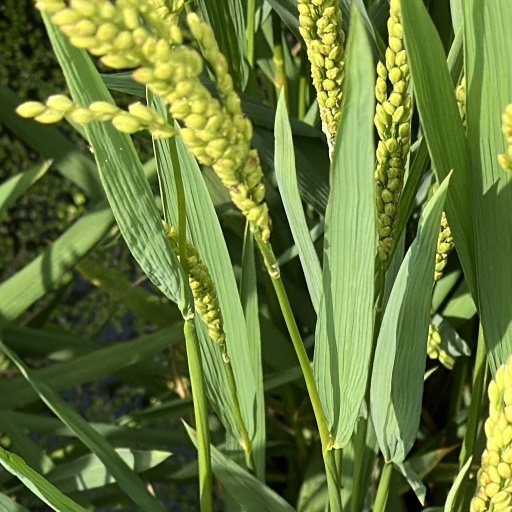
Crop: rice